San Francisco graft trials

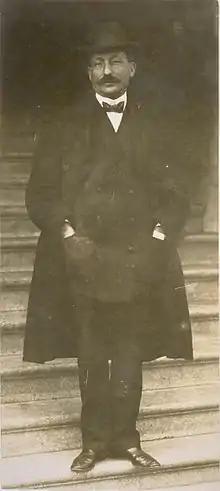
Lawyer Abe Ruef was the political boss behind the graft at the center of the prosecution.

Abe Ruef was a Republican for a number of years when it was generally seen as the party of the Southern Pacific Railroad and its allies. Ruef patiently built a patronage empire over several years. He methodically sought out neighborhood associations, ethnic clubs, and other civic groups, supporting them with contributions and payments, and providing services like leniency from a local judge and quick approval of a business license. Ruef competed with Michael Casey, president of the Teamsters Union, for control of the union, but eventually ceded the contest, but not his influence, to Casey.